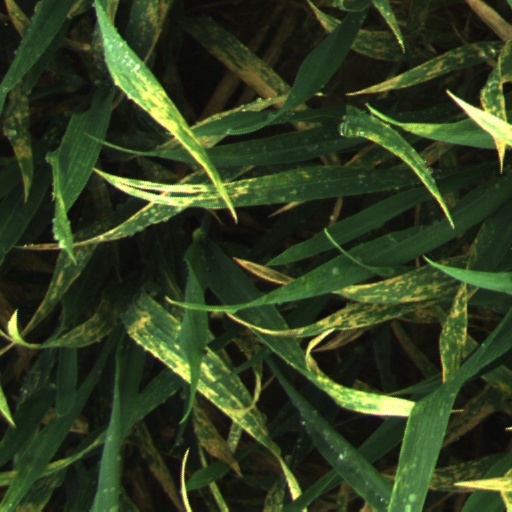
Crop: wheat